Phantom of Death

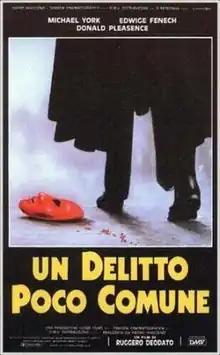

Phantom of Death is a 1988 Italian "giallo" film directed by Ruggero Deodato. It starred Michael York, Donald Pleasence and Edwige Fenech.